NLF and PAVN battle tactics

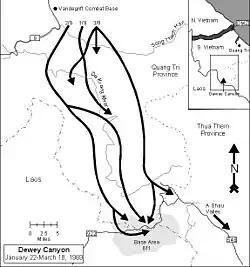
Fast-moving airmobile operations in Operation Dewey Canyon confronted NVA regulars.

US forces sometimes employed sophisticated airmobile tactics, using integrated helicopter landings, artillery support, and troop insertions to surround enemy contacts and close off escape routes. The outstanding mobility of the helicopter made this possible, and these versatile machines could be sent into action in several configurations (troop transport, gunship, med-evac, heavy lift and supply). Helicopters allowed transport and deployment of infantry, artillery, medical, and supply elements to almost any location, presenting a formidable instrument that enhanced American and ARVN operations. When combined with other aerial elements such as fixed wing air support this combat power was multiplied, and opened up a whole new dimension of operational maneuver. But helicopters also had several vulnerabilities. They required a vast and expensive "logistical tail" of maintenance, fuel, munitions and bases. No nation except the US could afford such expense- fielding some 12,000 machines in Vietnam, almost half of which were shot down or lost due to accidents. The ability of helicopters to move men and material anywhere was impressive but also meant US and ARVN troops in some instances were heavily dependent on them. Destruction of the helicopter lifeline could derail an operation or maneuver, and the need to air-transport men and material to remote locations meant every new arrival of medevac, supply, transport or troop flights gave the VC/PAVN opportunities to cripple missions and machines. Helicopters were also very vulnerable to heavy machine guns, light AA artillery, Man-portable air-defense systems like the SA-7 and even concentrated small arms fire. According to some historians of airpower, costs were sometimes not commensurate with gains, and US airmobile operations might boil down to hugely expensive machines and their support systems chasing a handful of teenagers or second-string militiamen armed with cheap rifles.